Hjalmar G. Carlson

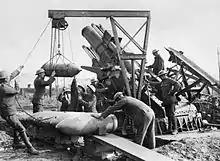
15 inch high-explosive howitzer shells, circa 1917

And more specific about Carlson invented a process of cold-drawing, and his role in selling it to the US Ordnance Department: